Guimps

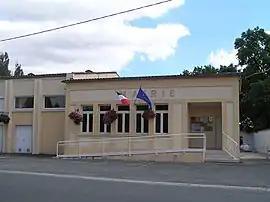
Town hall

Guimps is a commune in the Charente department in southwestern France.